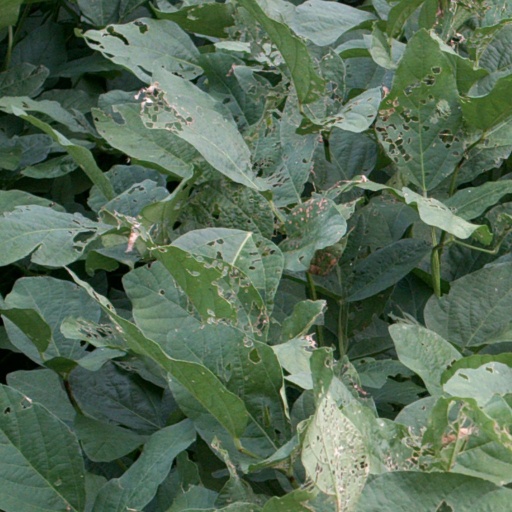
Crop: soybean